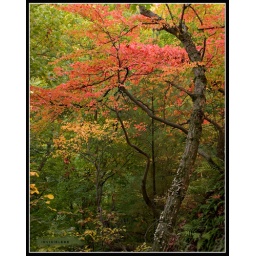
a red lonely tree in a deep forest